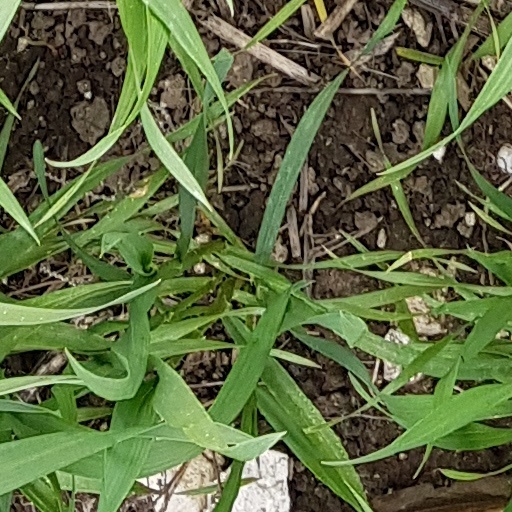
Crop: wheat